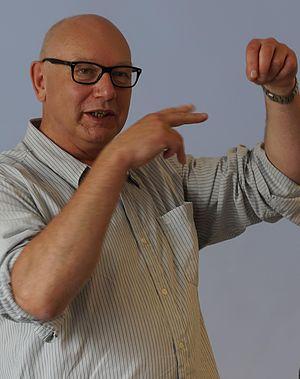
Leo de Boer, né le 3 janvier 1953 à Amstelveen, est un réalisateur et scénariste néerlandais.